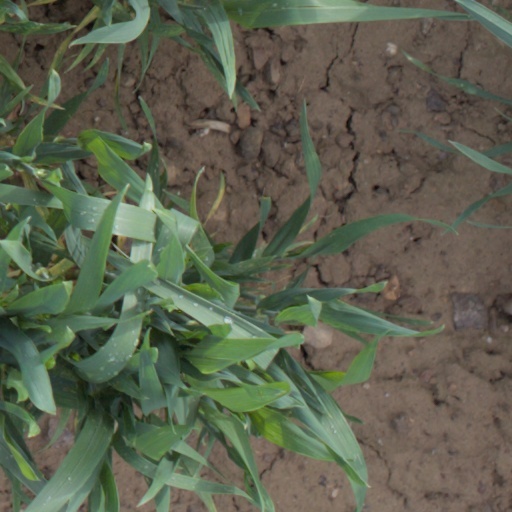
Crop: wheat